Glomeris klugii

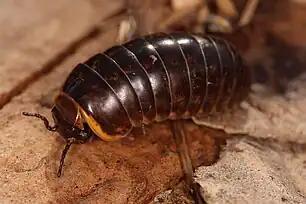
A darker colour variant.

"Glomeris klugii" possesses a high rate of polymorphism within the species due to exhibiting remarkable phenotypic plasticity, resulting in a wide range of colour variations. More than 40 subspecies and morphs have been identified, each displaying unique colour patterns. Some colour morphs currently known include the 'undulata' morph and the 'conspersa' morph. Although similar colour morphs of "G. klugii" can be found throughout their natural range, those morphs do not imply populations are closely related or from the same phylogenetically related group. "G. klugii" of the morph 'conspersa' and 'undulata' for instance are more closely related to each other within the same locality, than with those of the same morph in a different locality.